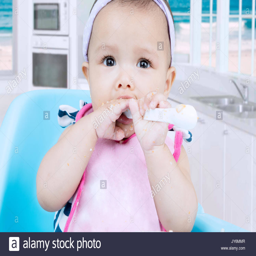
photo of a little baby sitting on a high chair and learns to eat porridge while biting the spoon with dirty hands